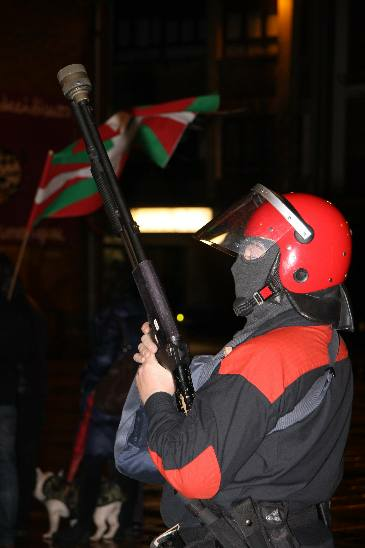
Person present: Yes